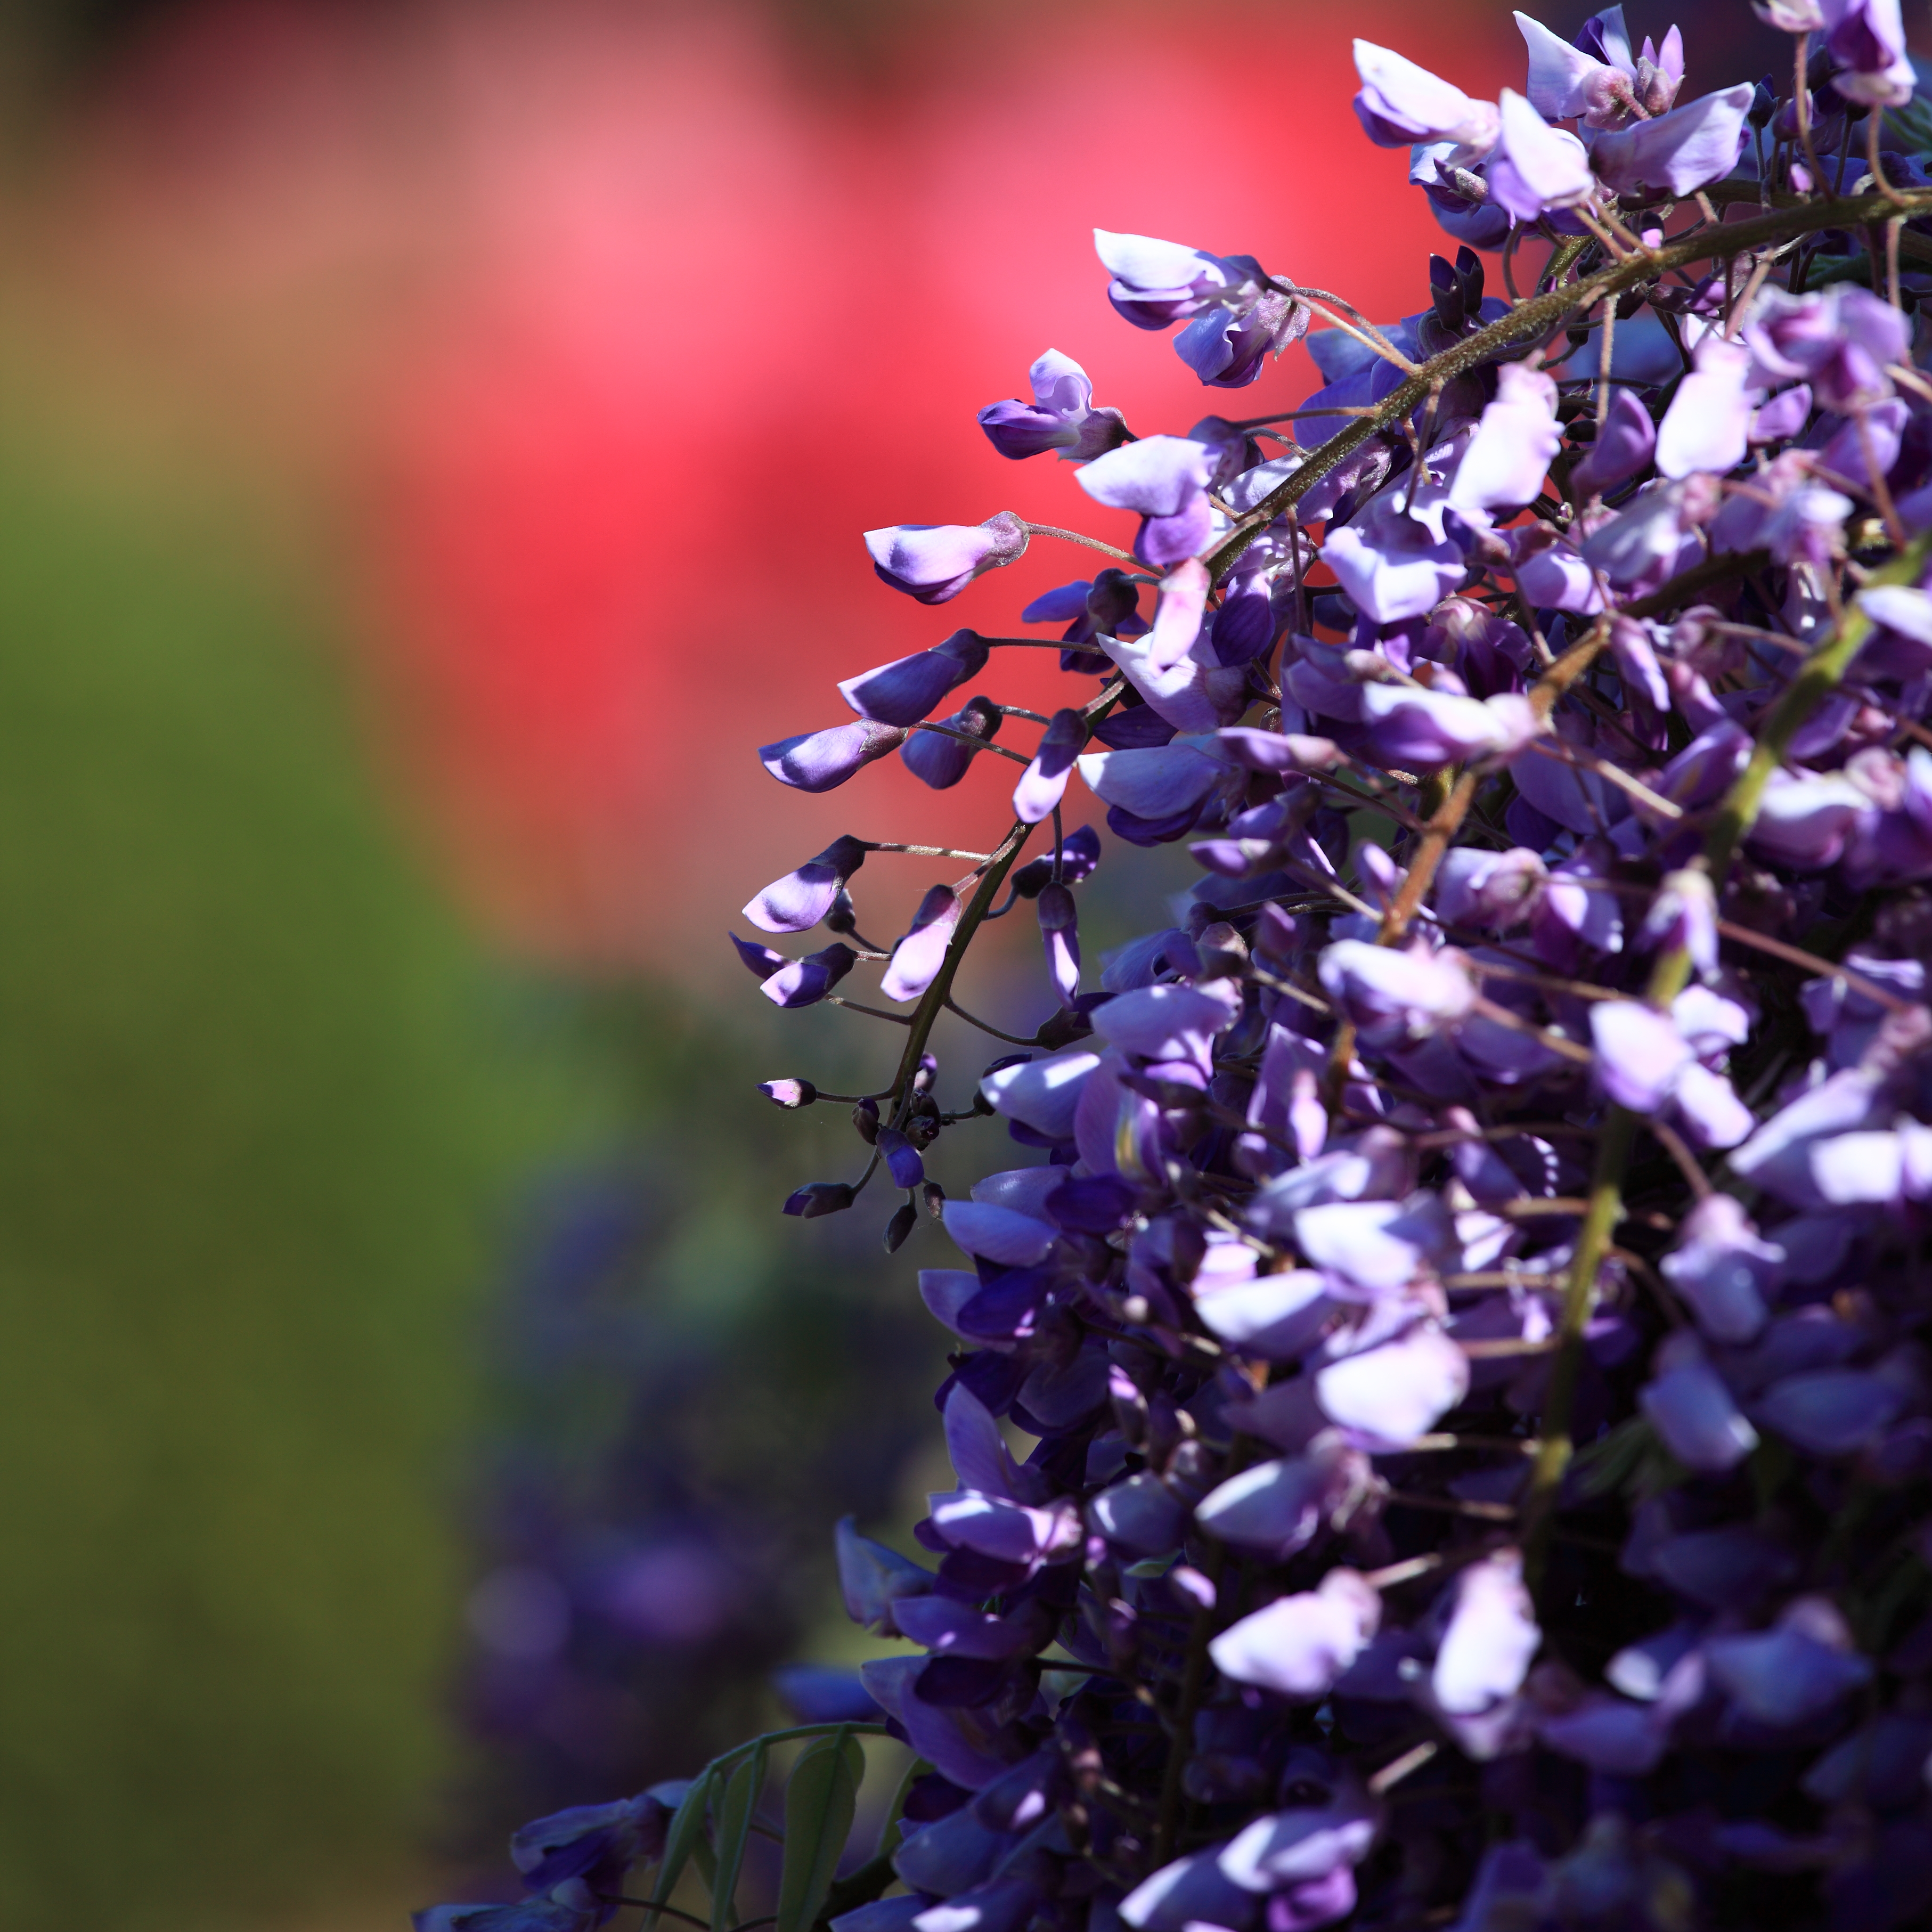
nature, branch, blossom, plant, photography, leaf, flower, petal, spring, high, insect, botany, flora, lavender, wildflower, cool image, japanese, shrub, 5d, hires, markii, wisteria, hi, res, resolution, floribunda, macro photography, flowering plant, land plant